Murder of the Romanov family

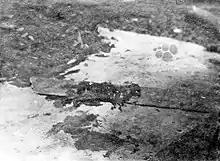
The remains of the dog "Jimmy" found by Sokolov

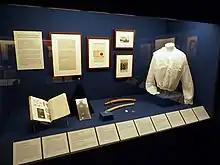
Recovered Romanov belongings on display at the Holy Trinity Seminary in Jordanville, New York. On the right is a blouse that belonged to one of the grand duchesses.

Sokolov discovered a large number of the Romanovs' belongings and valuables that were overlooked by Yurovsky and his men in and around the mineshaft where the bodies were initially disposed. Among them were burned bone fragments, congealed fat, Dr Botkin's upper dentures and glasses, corset stays, insignias and belt buckles, shoes, keys, pearls and diamonds, a few spent bullets, and part of a severed female finger. The corpse of Anastasia's King Charles Spaniel, Jimmy, was also found in the pit. The pit revealed no traces of clothing, which was consistent with Yurovsky's account that all the victims' clothes were burned.